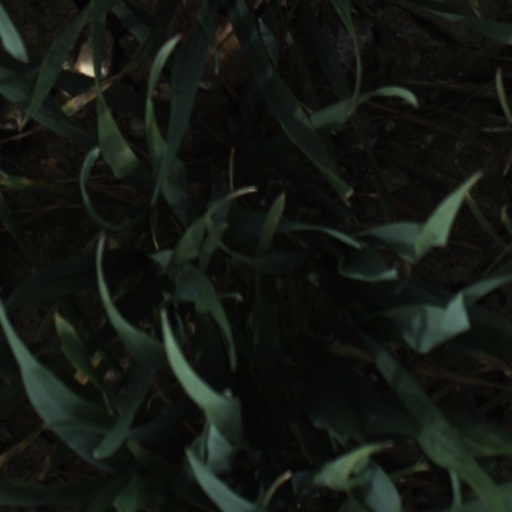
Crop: wheat